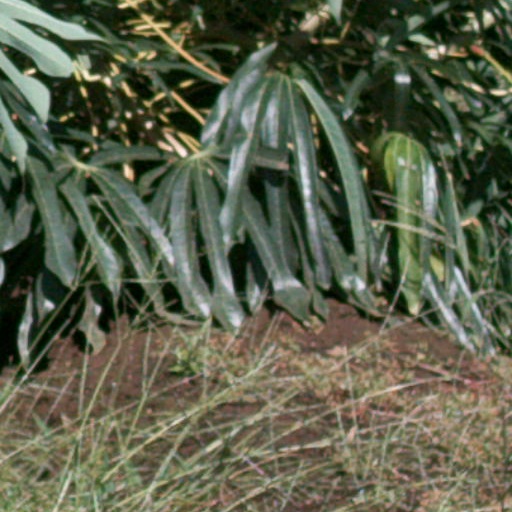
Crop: cassava